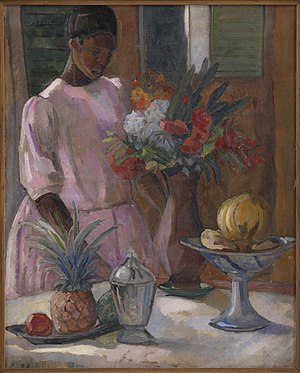
1914 / Billedkunst / I Danmark
Astrid Holm (1876-1937), Rose dækker bord, 1914
Konge i Danmark: Christian 10. 1912-1947